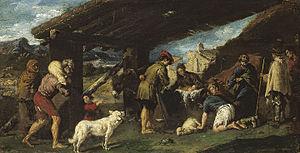
Juan Ribalta né à Madrid fin 1596 ou début 1597 et mort à Valence en octobre 1628 est un peintre baroque espagnol.